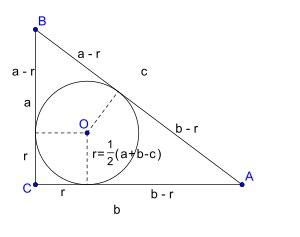
En géométrie euclidienne, un triangle rectangle est un triangle dont l'un des angles est droit. Les deux autres angles sont alors complémentaires, de mesure strictement inférieure. On nomme alors hypoténuse le côté opposé à l'angle droit. Les deux autres côtés, adjacents à l’angle droit, sont appelés cathètes.